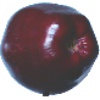
Label: Apple Red Delicious 1